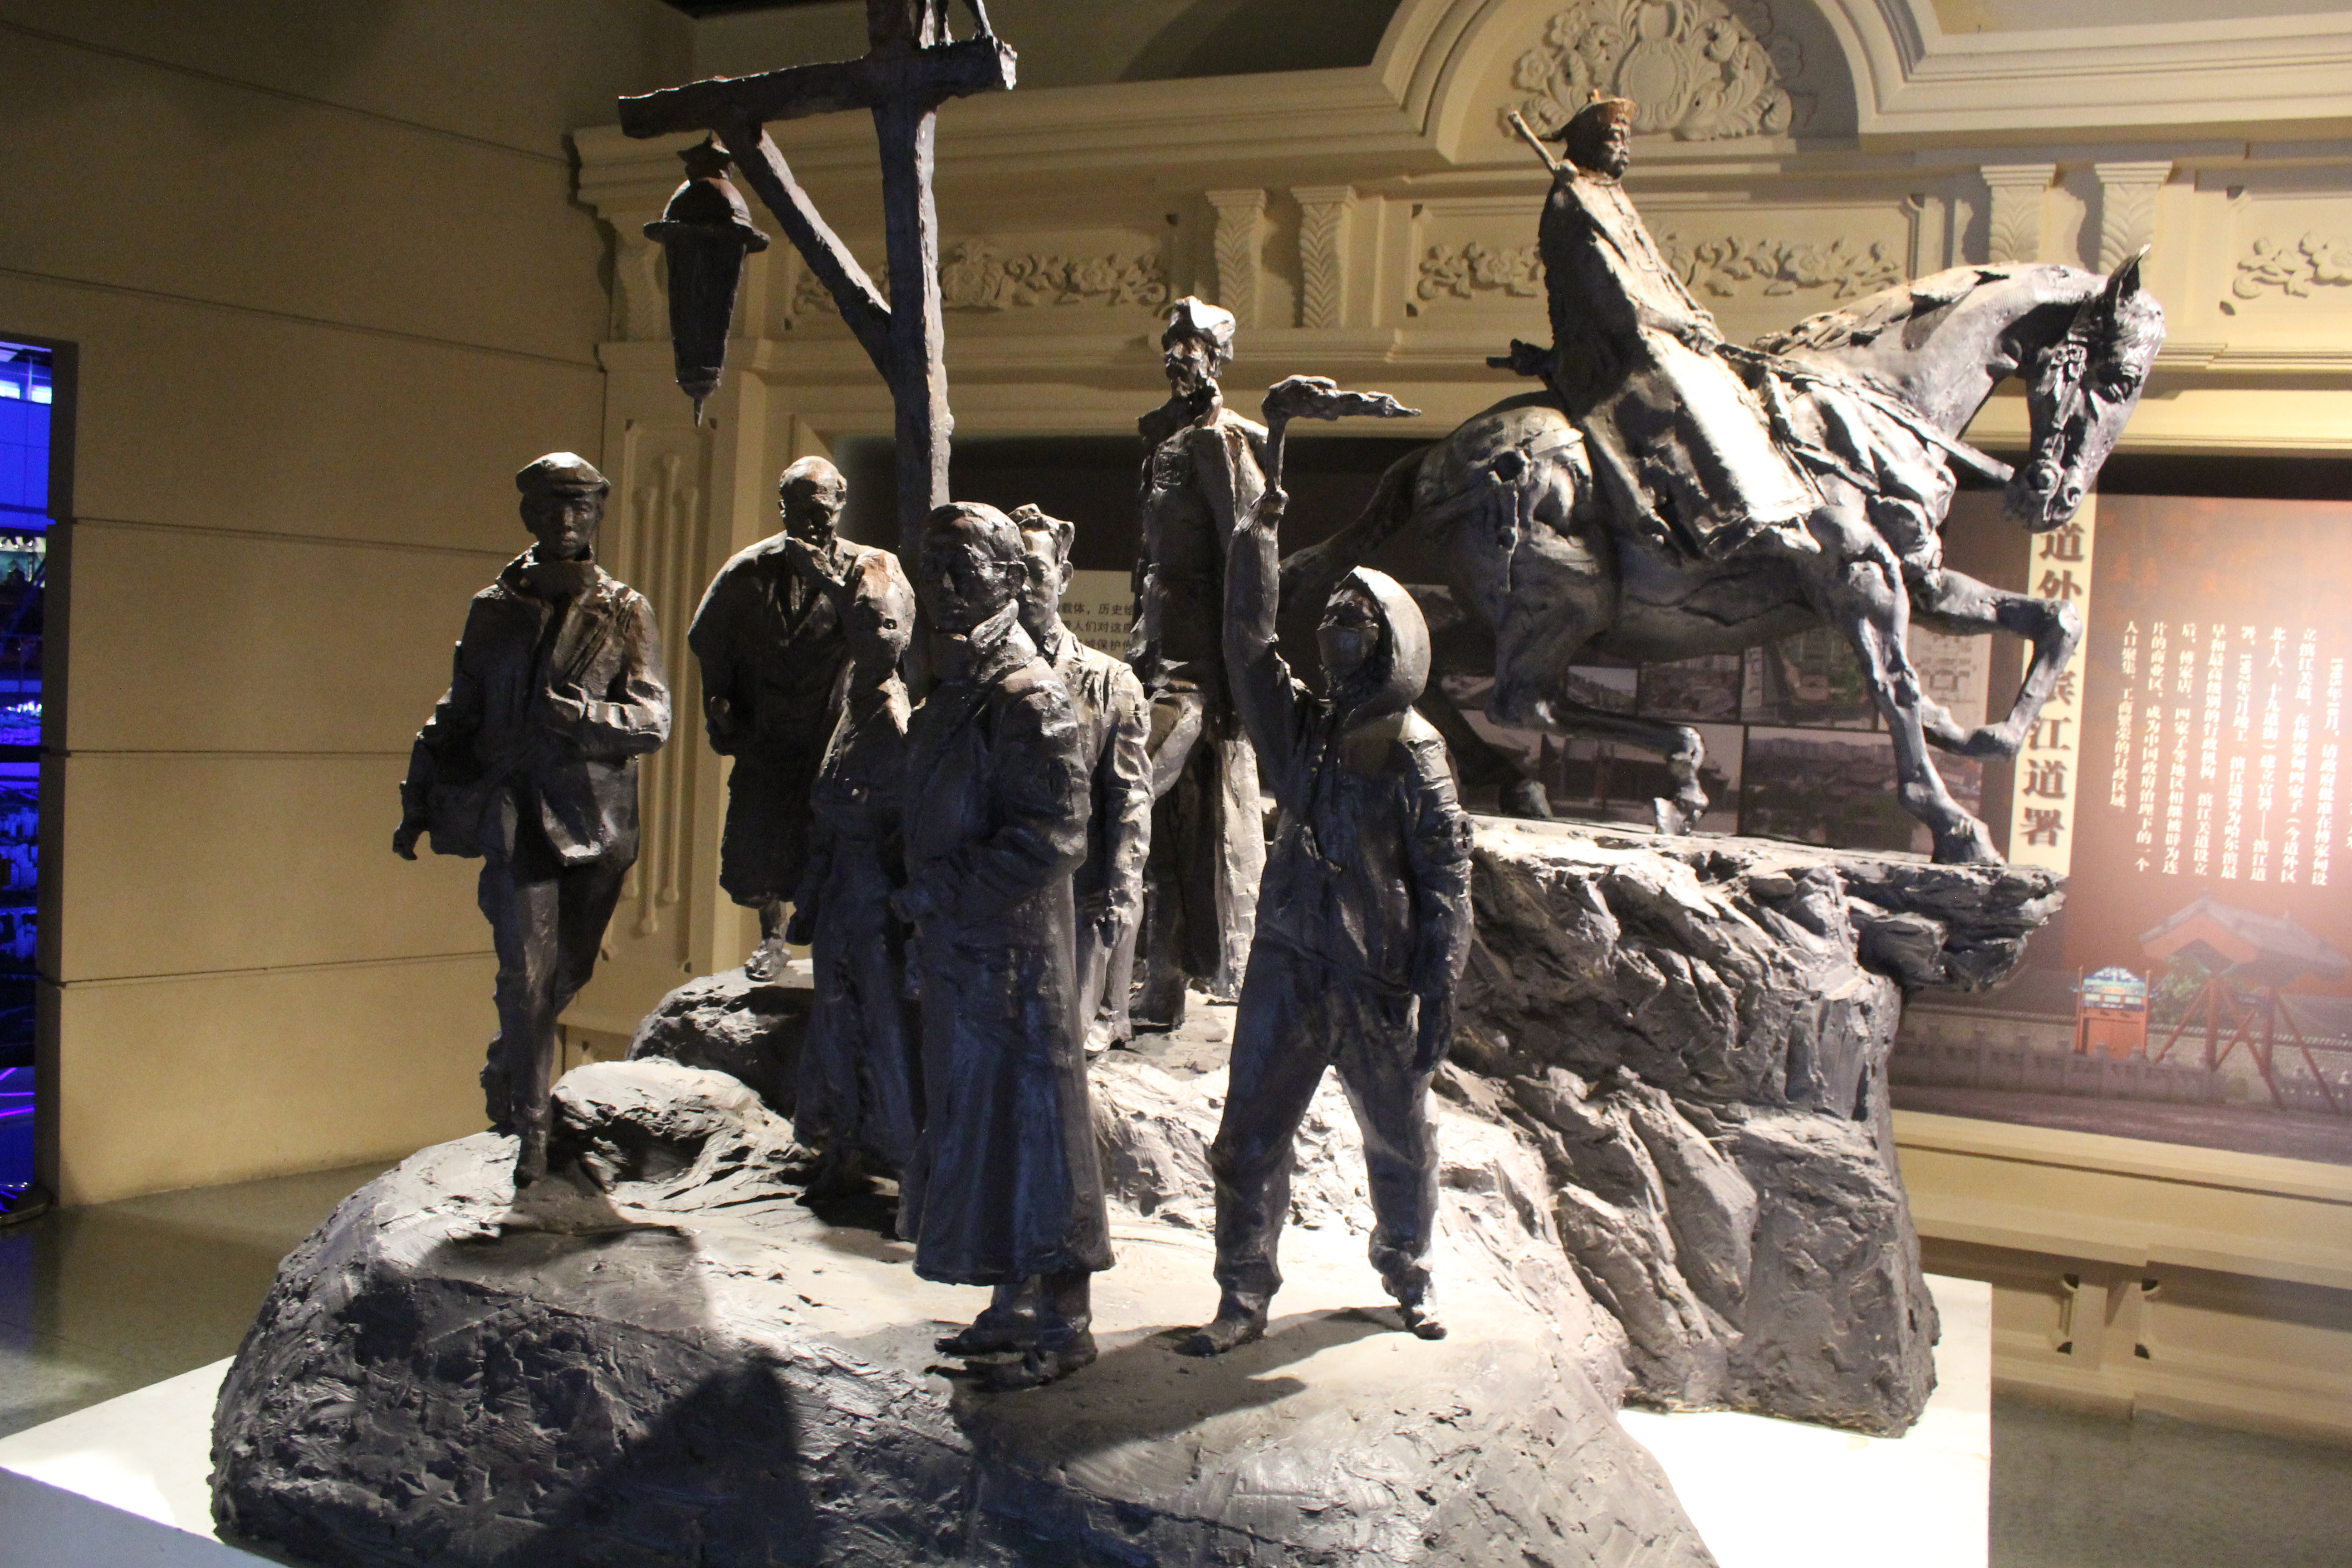
tourism, adventure, Beautiful Places, Pretty Places, environment, Interesting Places, harbin, museums, architecture, art, nature, museum, history, ancient history, china, asia, imperial palace, dynasty, beijing, planning, exhibition, sculpture, map, house, statue, monument, tourist attraction, classical sculpture, memorial